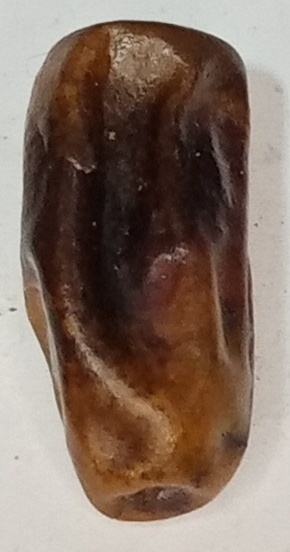
Variety: gajar
Size: small
Grade: grade-3